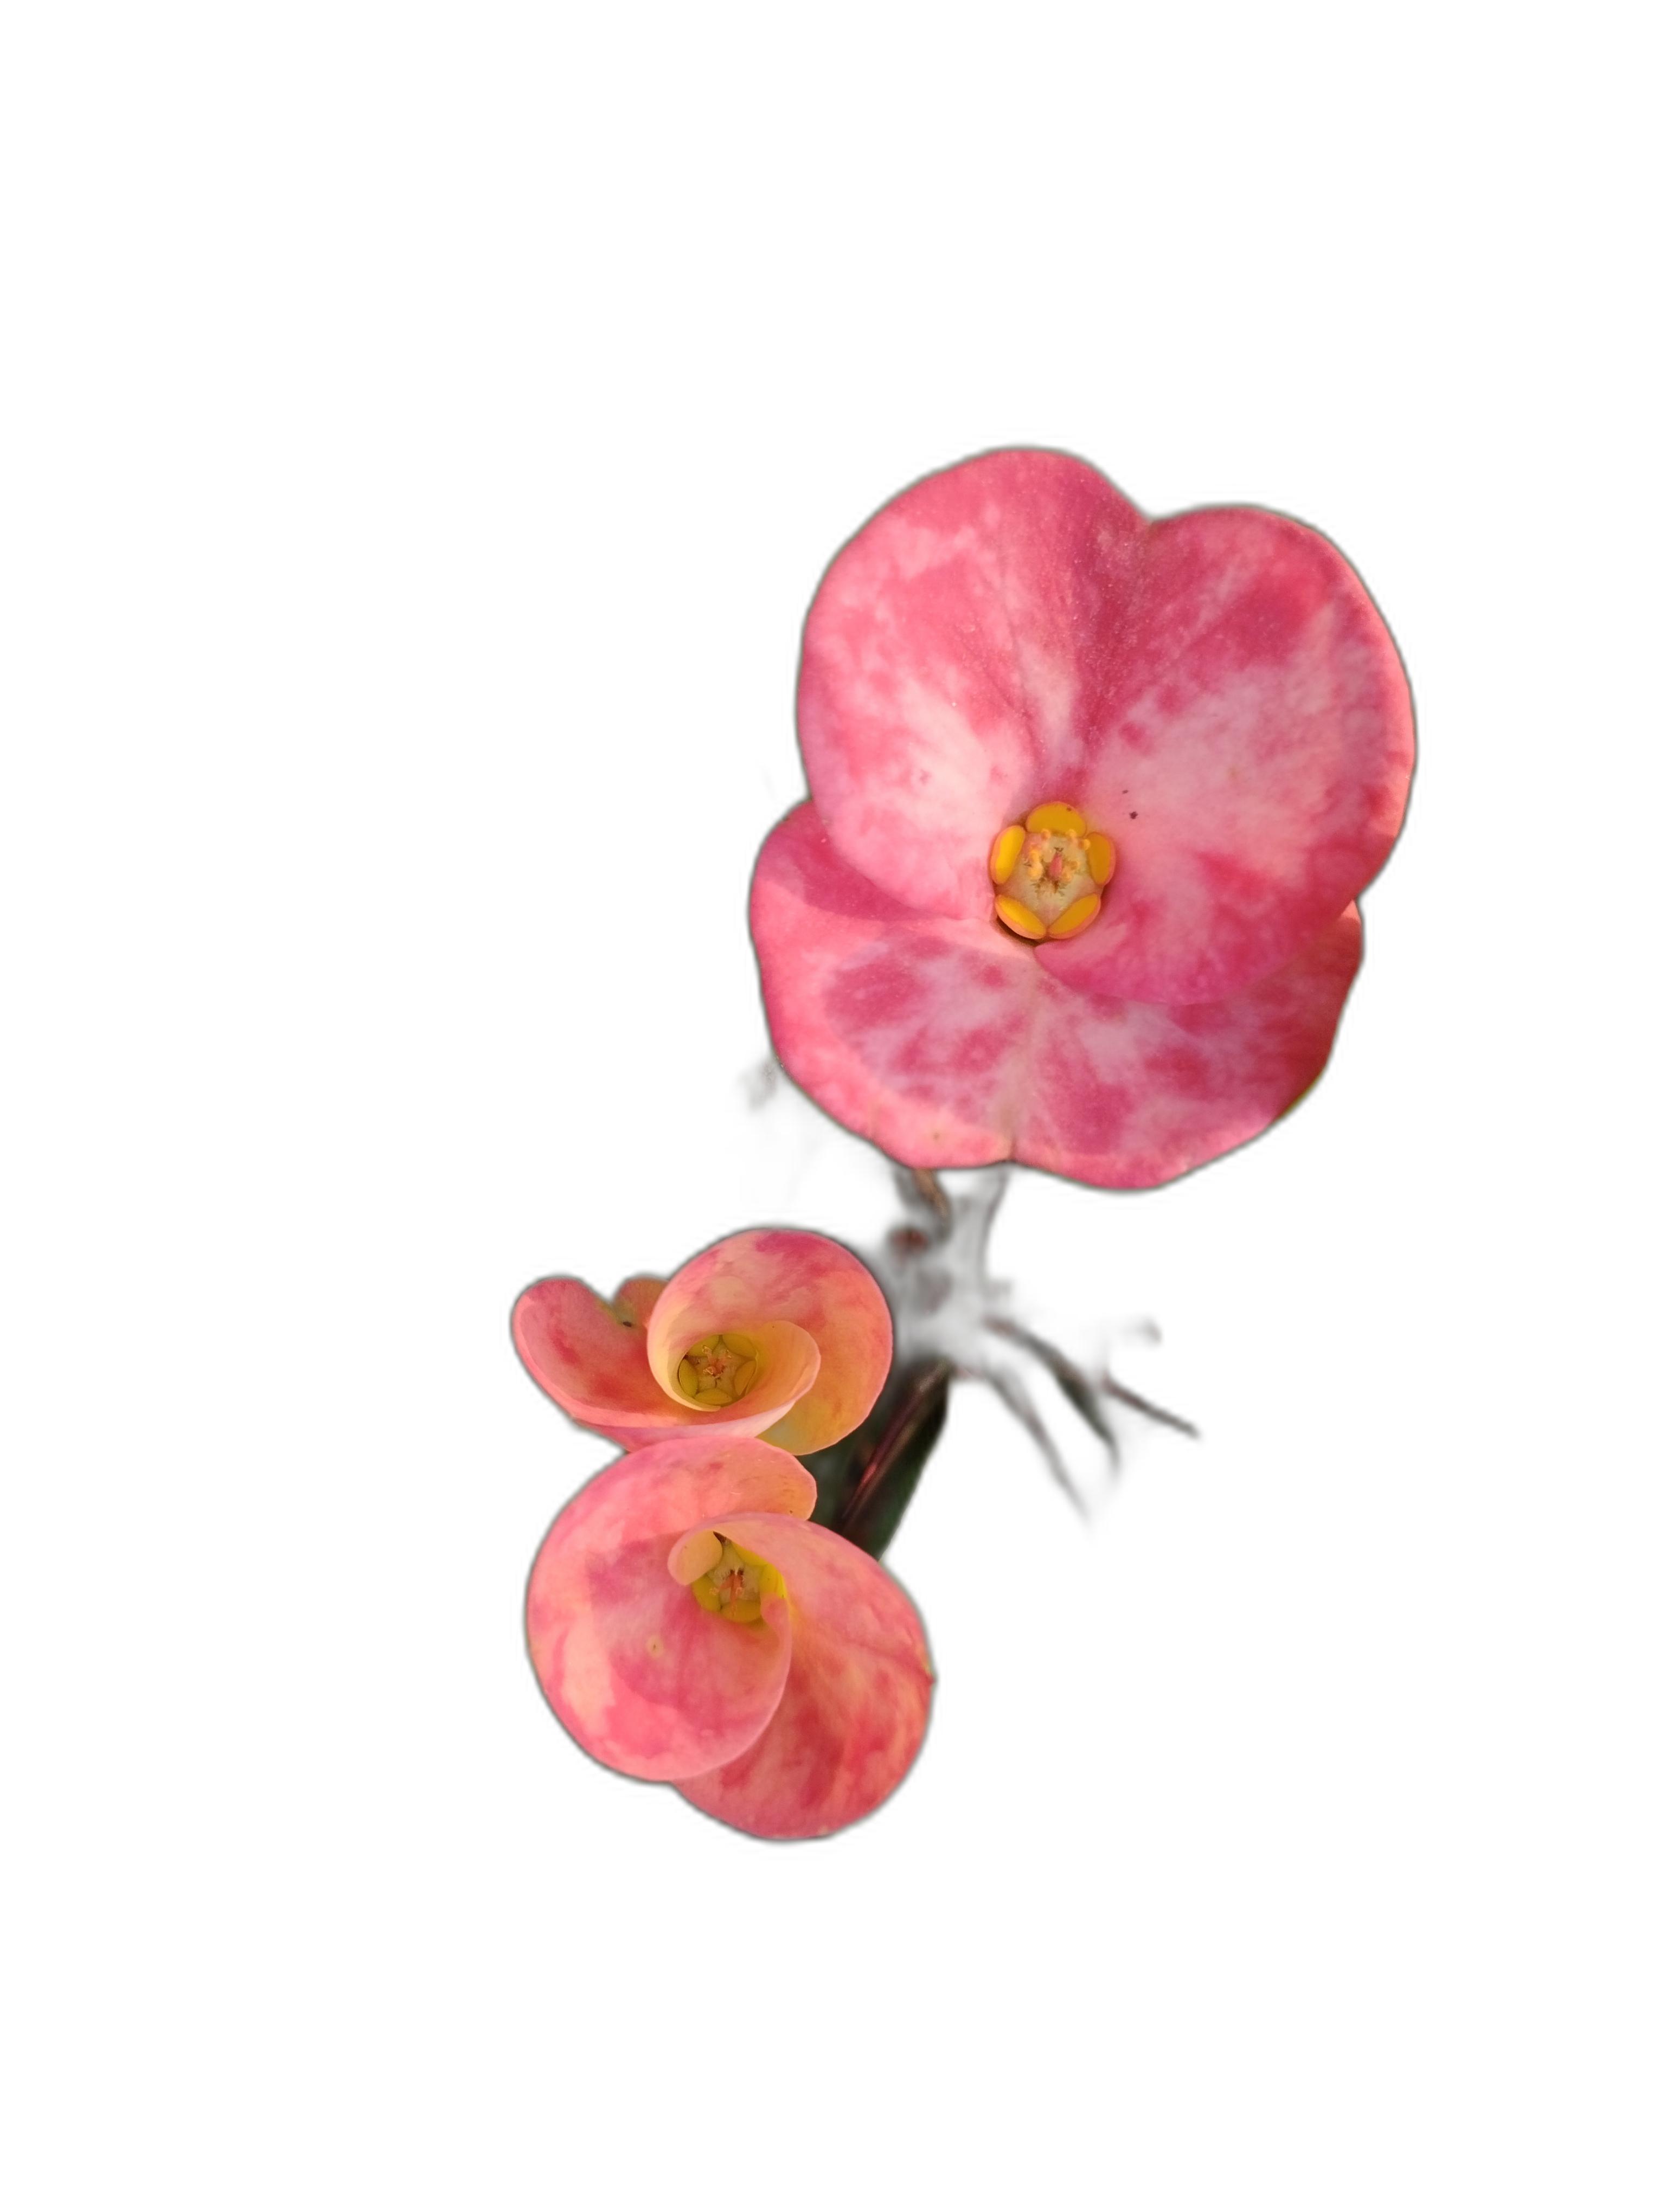
Label: Crown of thorns